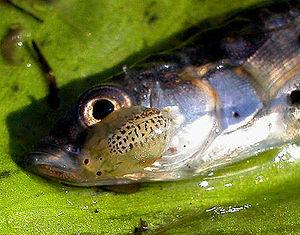
Argulus est un genre de crustacés branchioures de la famille des Argulidae et qui sont communément appelés argule ou « pou des poissons ». Ces espèces sont des ectoparasites de forme discoïdale avec un abdomen bifurqué et dont la couleur varie du vert clair ou brunâtre au transparent.
Le terme de pou est un nom vernaculaire ambigu qui désigne avant tout, en français, un insecte parasite de l'être humain, Pediculus humanus qui donne la pédiculose du cuir chevelu ou la pédiculose corporelle. À partir de ce sens premier, il a été utilisé pour faire référence à de très nombreux animaux de taille variable et d'appartenances zoologiques variées, mais dont la caractéristique la plus fréquente est qu'il s'agit d'arthropodes — insectes ou crustacés — ectoparasites d'animaux ou de plantes.
Les branchioures sont des crustacés parasites externes d'animaux aquatiques, essentiellement de poissons, occasionnellement d'amphibiens et d'invertébrés. Ils sont connus sous le nom de « poux de poissons ».
Les Ichthyostraca sont une classe de crustacés dont beaucoup d'espèces sont des parasites d'animaux marins.